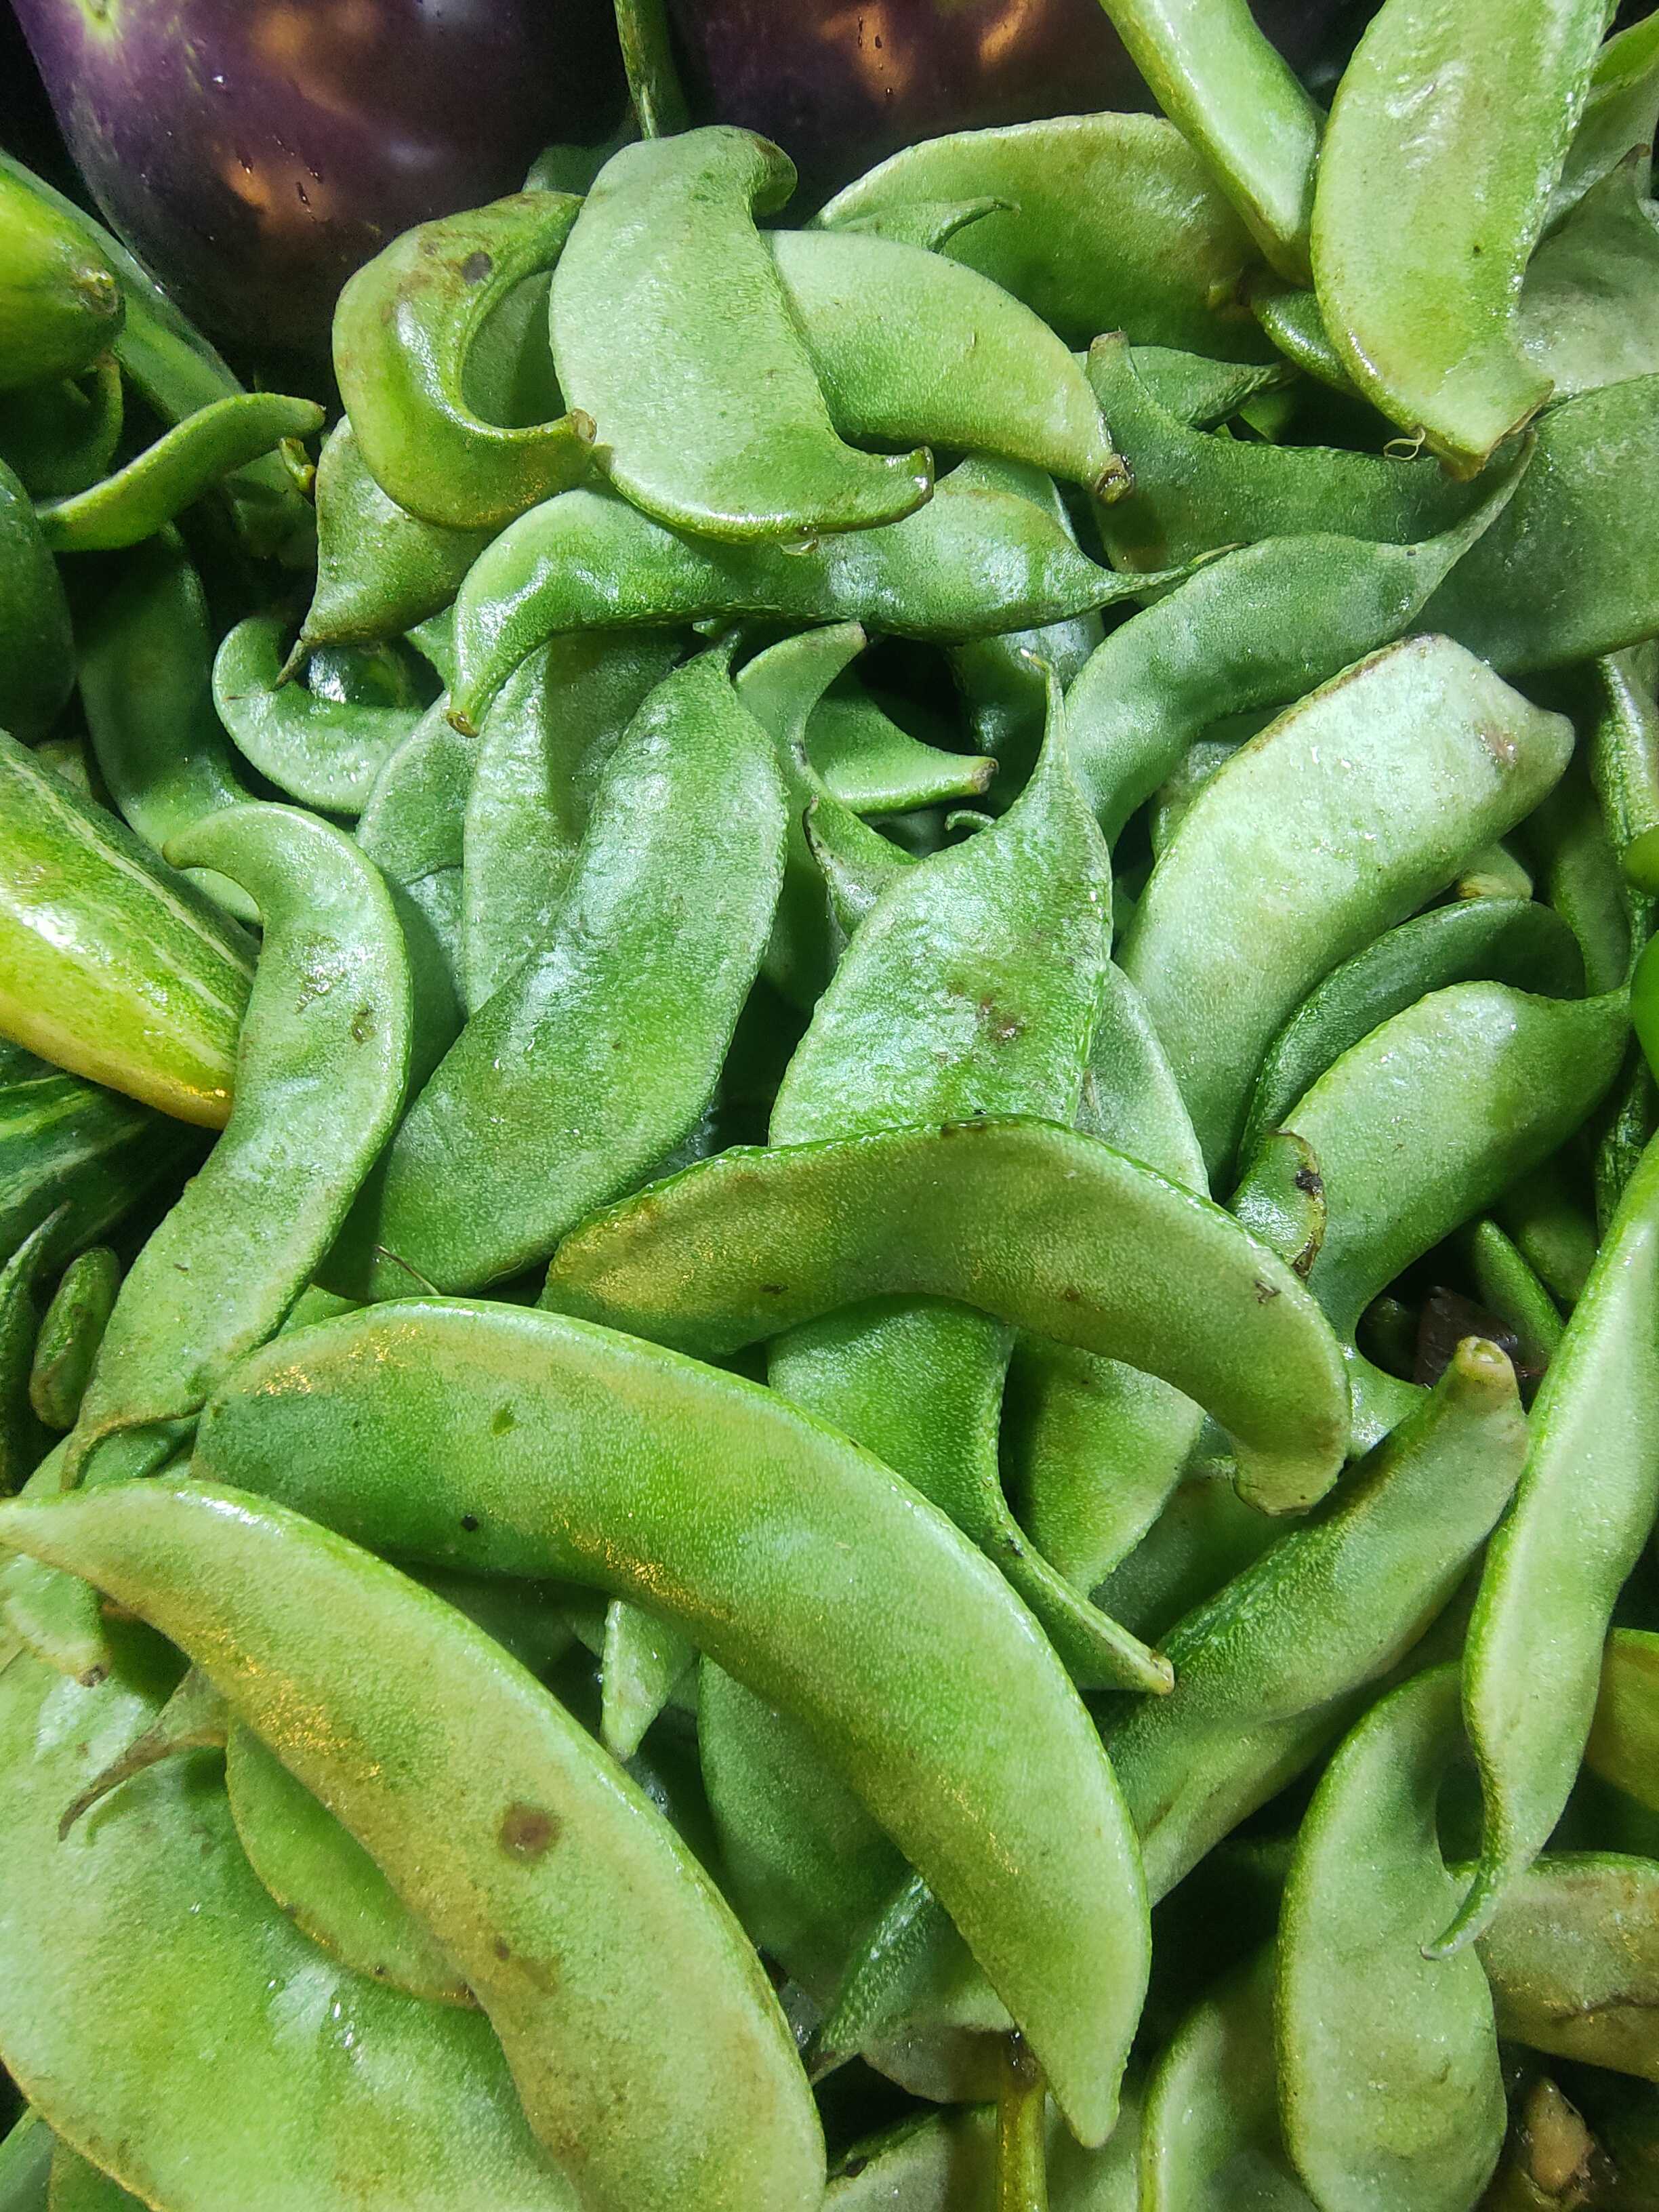
Label: Lablab purpureus